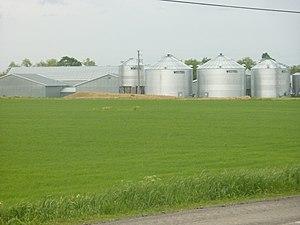
Ferme à Jacksonville au Nouveau-Brunswick
La paroisse de Wakefield est à la fois une paroisse civile et un district de services locaux canadien du comté de Carleton, située dans l'Ouest du Nouveau-Brunswick. Elle comprend les autorités taxatrices de Wakefield Intérieur et Wakefield Extérieur.